1995–96 Southampton F.C. season

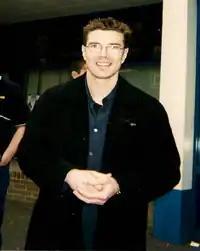
Barry Venison was Dave Merrington's first signing for Southampton, bought from Galatasaray for £850,000 in October 1995.

Prior to leaving the club, manager Alan Ball made one signing for Southampton during the summer 1995 transfer window, bringing in full-back Alan Neilson from Newcastle United for £500,000. Ball's replacement Dave Merrington did not sign anyone else until October, when he paid £850,000 for right-back Barry Venison from Turkish club Galatasaray. The same month, midfielder Paul Allen was released on a free transfer to Second Division side Swindon Town and centre-back Peter Whiston – signed by Ball just over a year earlier – was sold to Shrewsbury Town (also of the third flight) for £50,000. The last transfer of the calendar year saw 20-year-old goalkeeper Neil Moss arrive from local Second Division club Bournemouth just before Christmas – the Saints paid £200,000 for the player, which rose to £250,000 based on appearances.